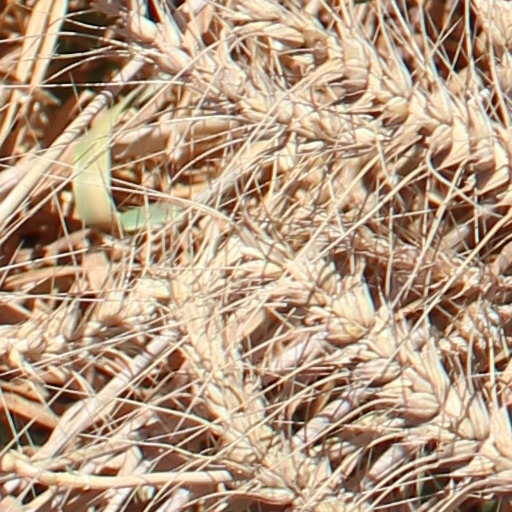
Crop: wheat